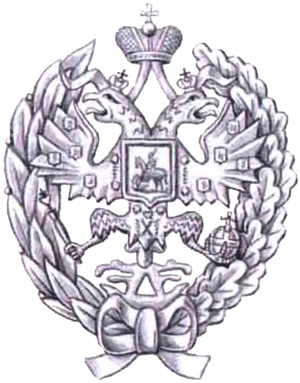
Comte Alexeï Pavlovitch Ignatiev. Né le 22 mai 1842 à Tver, assassiné le 22 décembre 1906 à Tver. Général de cavalerie, membre du Conseil d'État, vice-ministre de l'Intérieur, gouverneur-général d'Irkoutsk, gouverneur-général de Kiev. Il fut connu pour ses positions conservatrices et monarchistes, en outre, il fut un homme très pieux.
L’École militaire d’état-major Nicolas ou Académie militaire d'état-major Nicolas de Saint-Pétersbourg, qui porte ce nom depuis 1909, a été fondée en 1832 en tant qu’académie militaire impériale puis fut rebaptisée académie militaire de l’état-major général en souvenir de Nicolas Iᵉʳ de Russie en 1855.
Le comte Nicolas Ignatiev – ou Ignatieff selon l'orthographe en usage à l'époque en français – en russe : граф Николай Павлович Игнатьев est un homme d’État et un diplomate russe, panslaviste, général d'infanterie, comte de l'Empire russe, adjudant-général, directeur du Département d'Asie du ministère des Affaires étrangères, ambassadeur à Constantinople de 1867 à 1877. Né le 29 janvier 1832 à Saint-Pétersbourg et mort le 3 juillet 1908 à Kroupoderintsy, Gouvernement de Kiev. Il fut surnommé Chevalier des Balkans ou Comte des Bulgares. Le comte Ignatiev fut l'un des diplomates les plus brillants de son époque. Il a inscrit son nom dans l'histoire de la diplomatie de l'Empire russe.